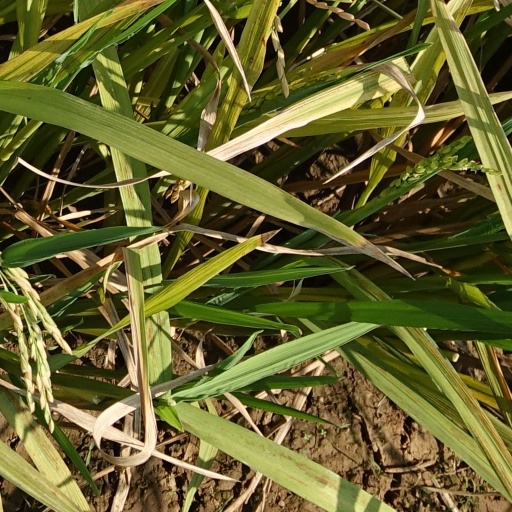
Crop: rice